2010 Gaza flotilla raid

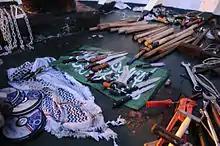
An assortment of the knives, wrenches, and wooden clubs found on the deck of the Marmara, according to the Israeli military

The Israeli military said that in addition to medical aid and construction materials, they found knives, clubs, slingshots, bulletproof vests, gas masks, and night vision goggles aboard the "Mavi Marmara". A statement released by Foreign Affairs Minister Avigdor Lieberman stated that violence against the soldiers was pre-planned, and that "light weaponry" was found on the ships, including pistols that had been seized from IDF commandos. Israel stated that the naval forces "found weapons prepared in advance and used against our forces."